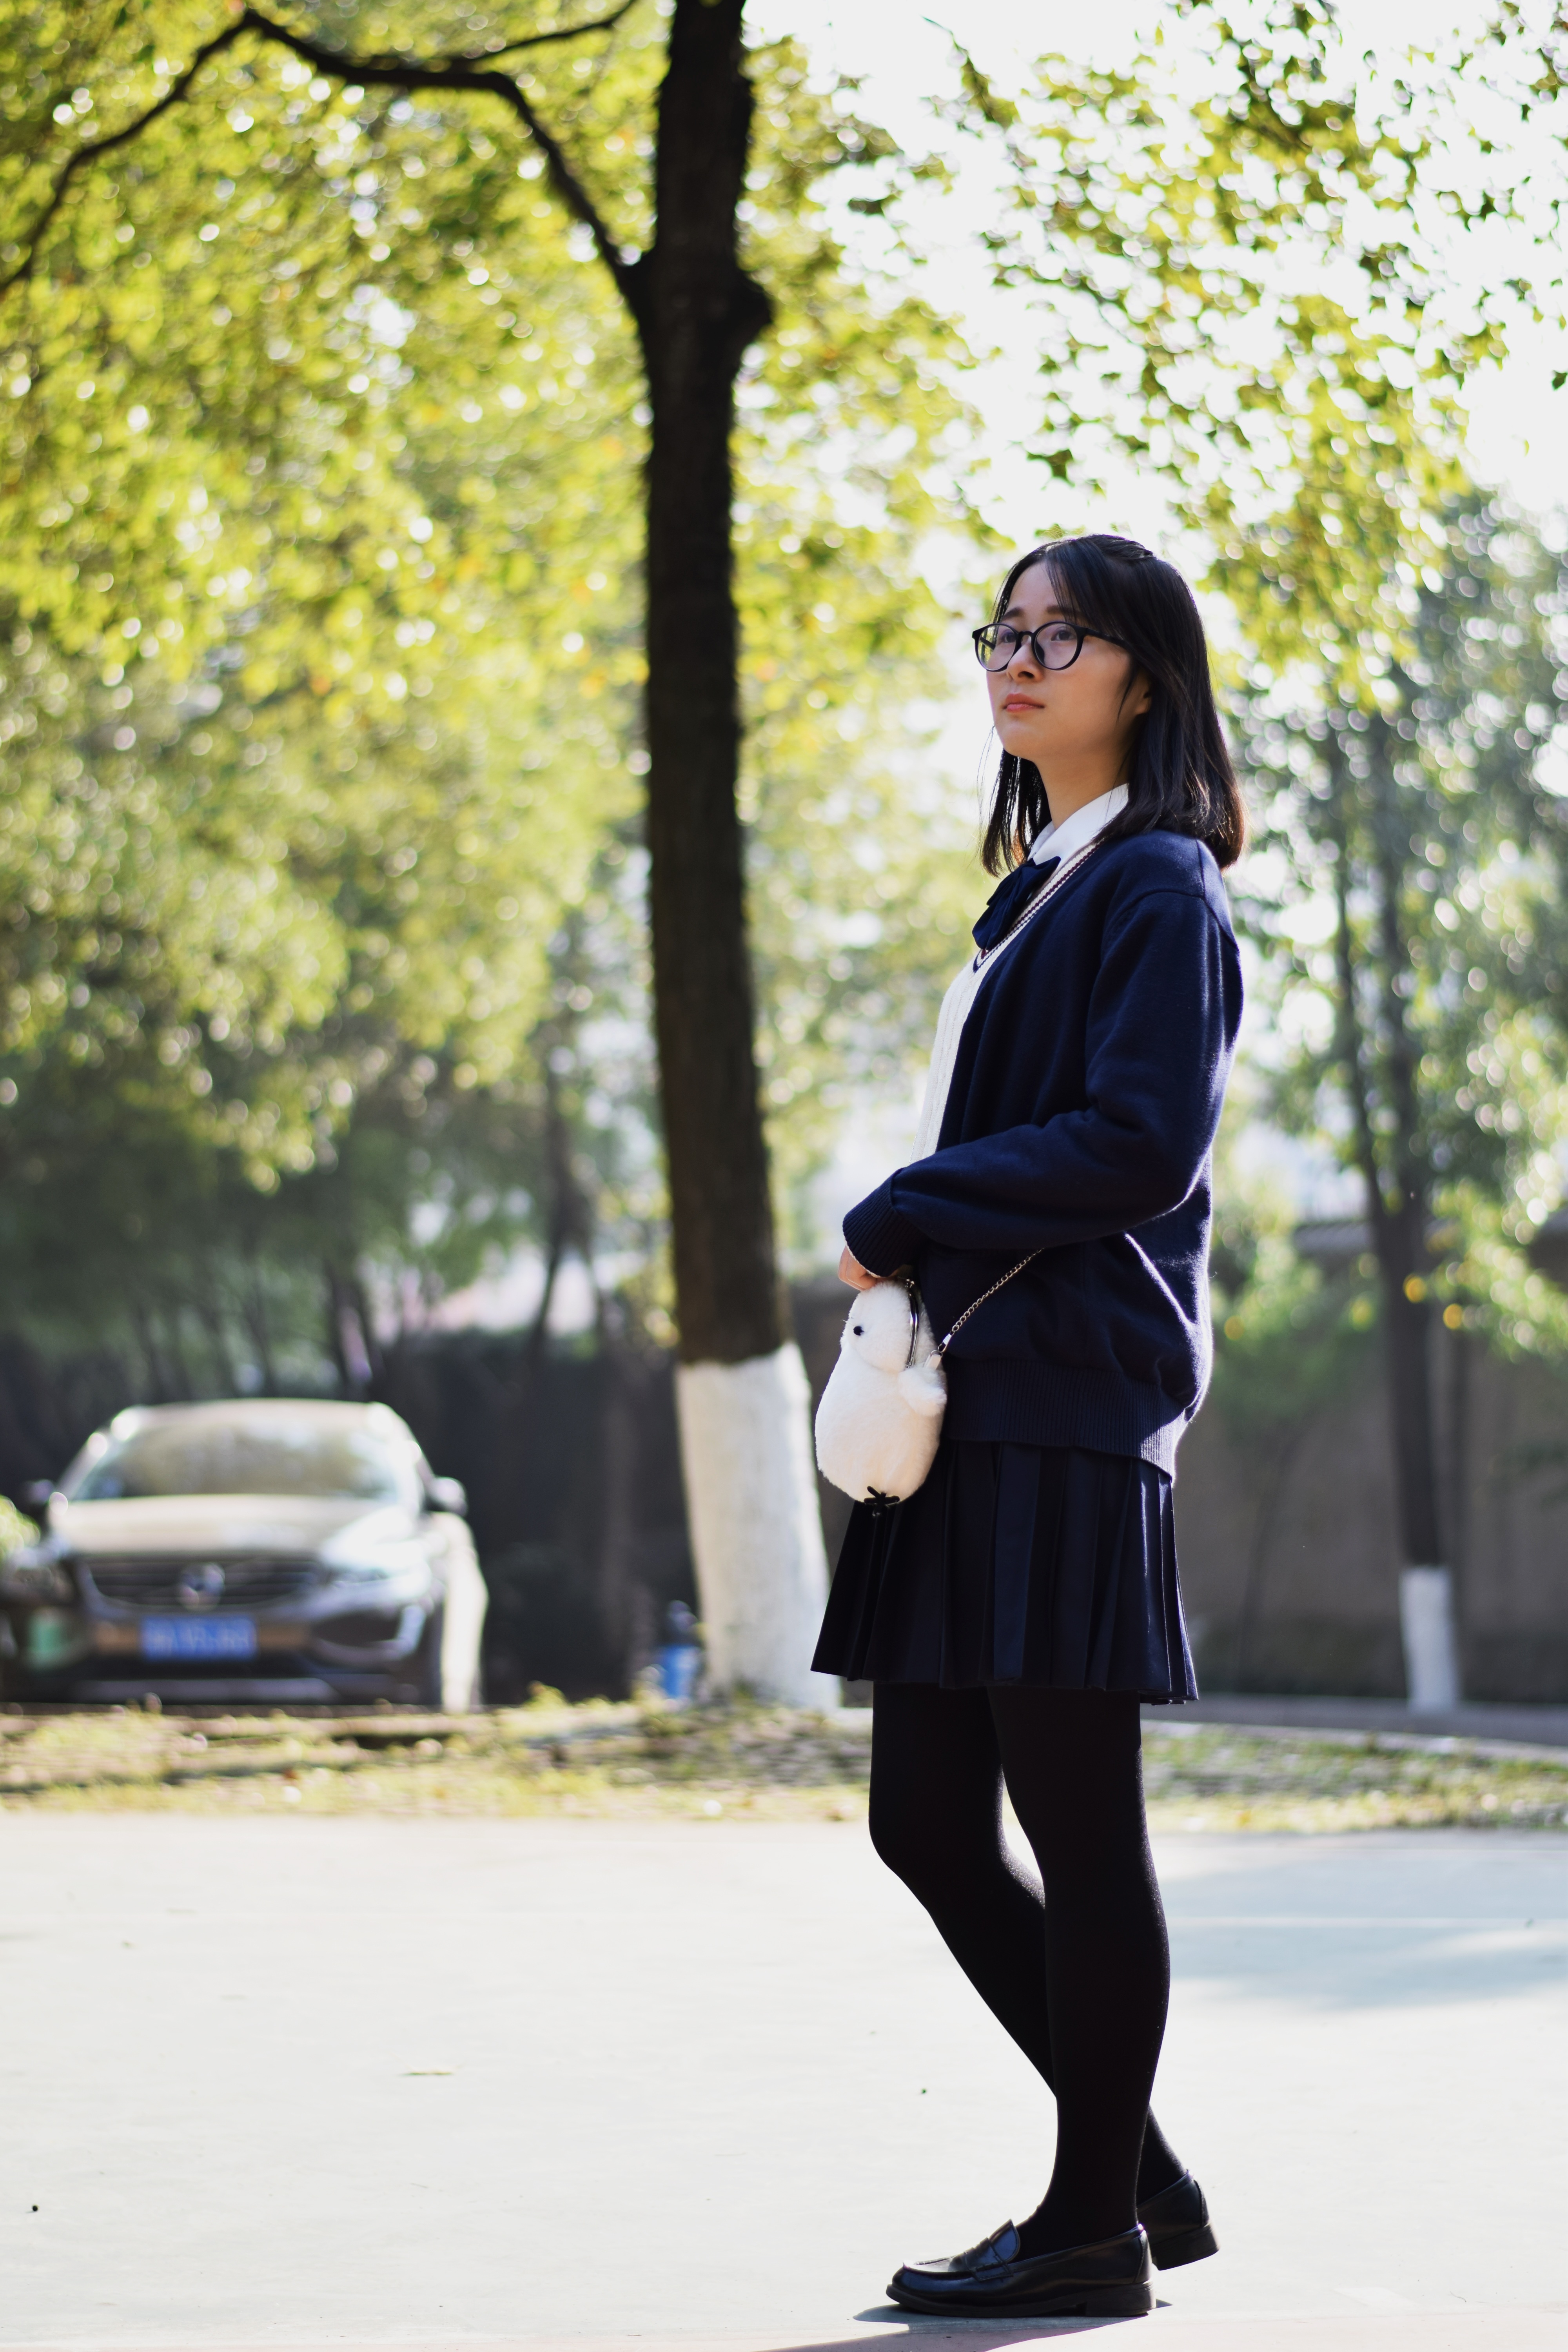
leather, cute, spring, fashion, clothing, jacket, outerwear, girls, dress, footwear, campus, photo shoot